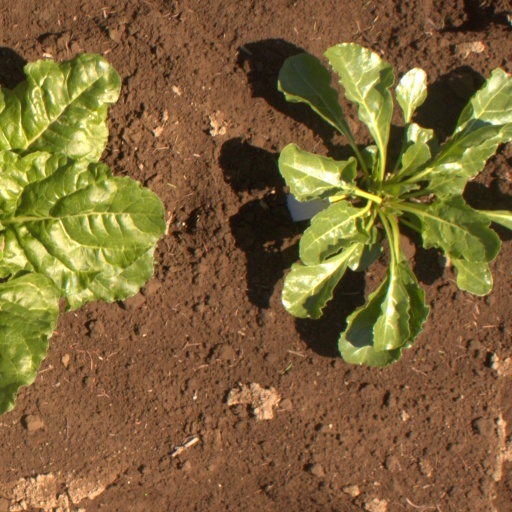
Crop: sugar beet